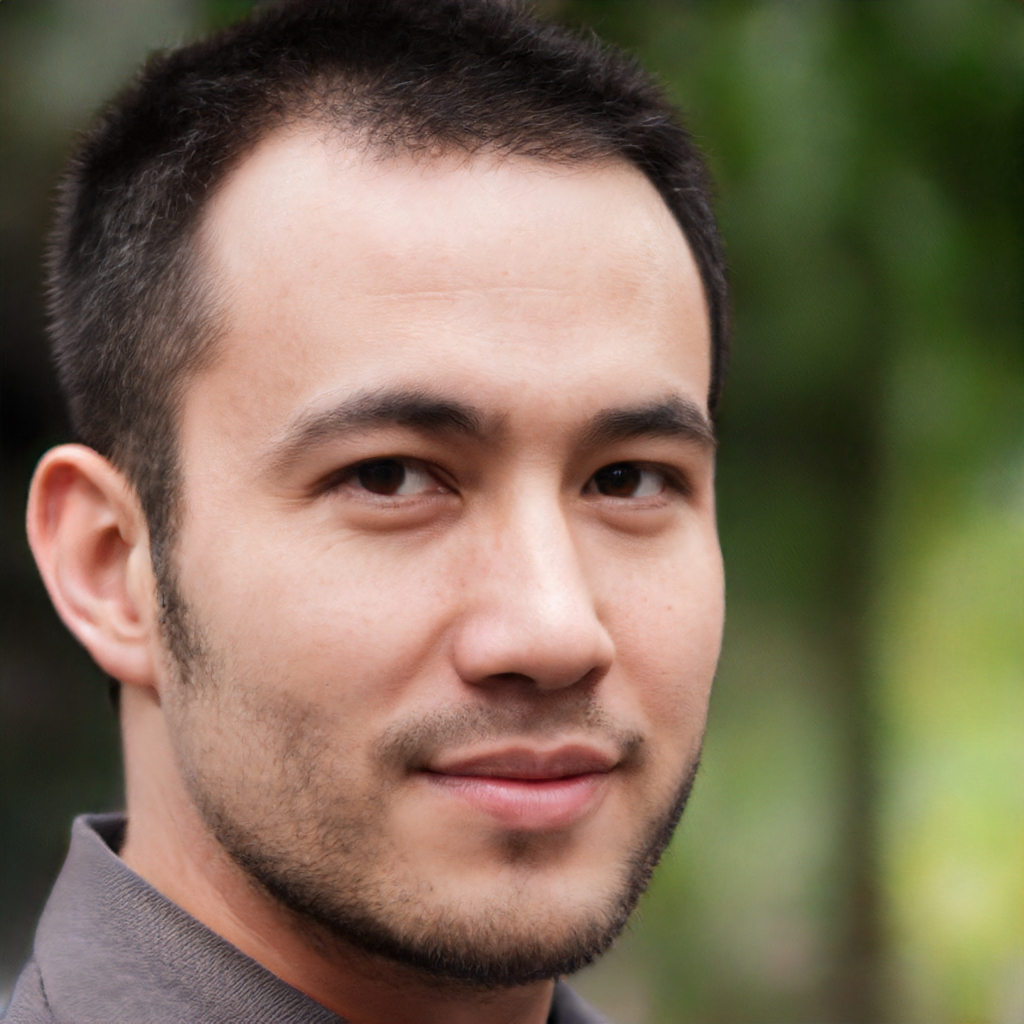
Gender: Male